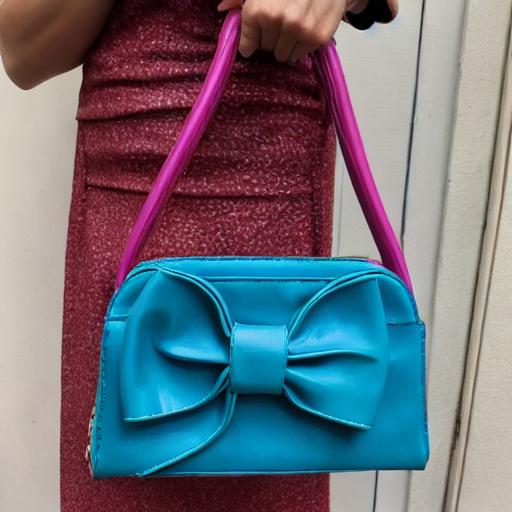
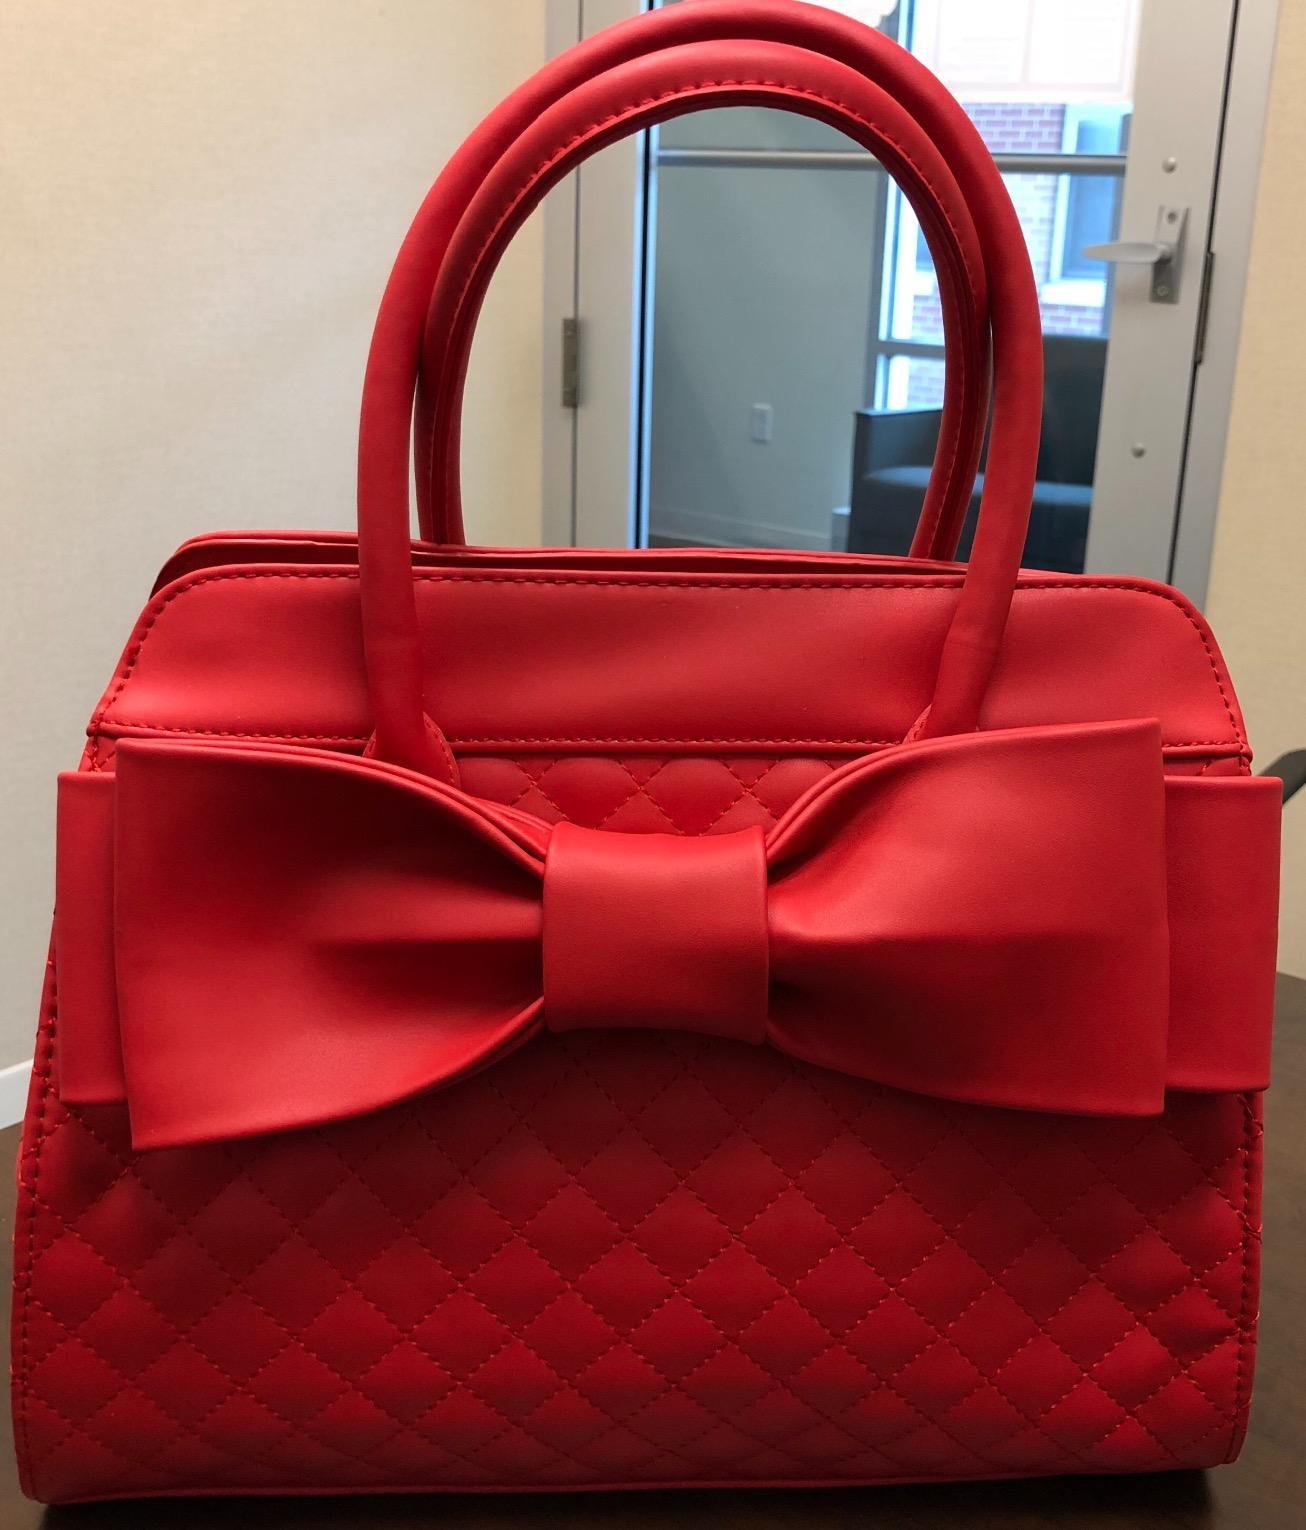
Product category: accessories_handbag
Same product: no